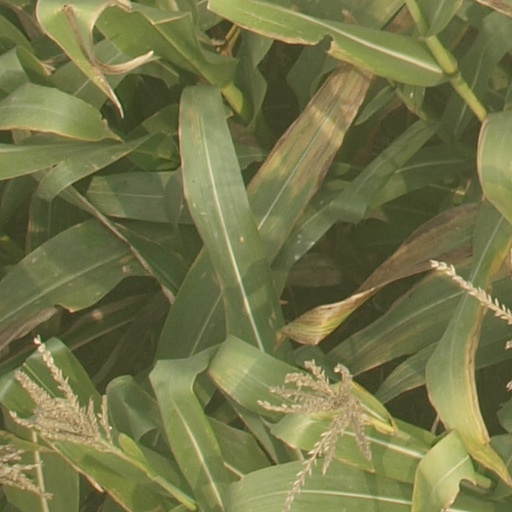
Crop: maize; corn